302nd Tactical Fighter Squadron (Japan)

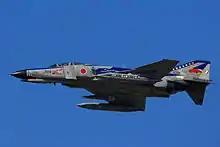

The squadron was formed on October 1, 1974 at Chitose Air Base in Hokkaido as the second of the JASDF's F-4 Phantom squadrons. It was the first operational unit to operate the F-4, the 301st being the first training unit. It also operated Lockheed T-33A trainer/liaison aircraft.